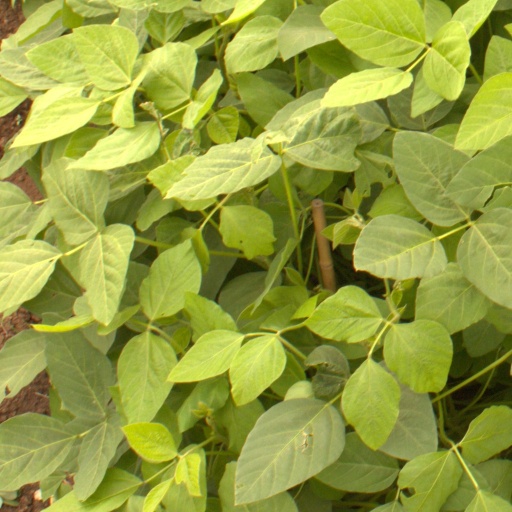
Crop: soybean